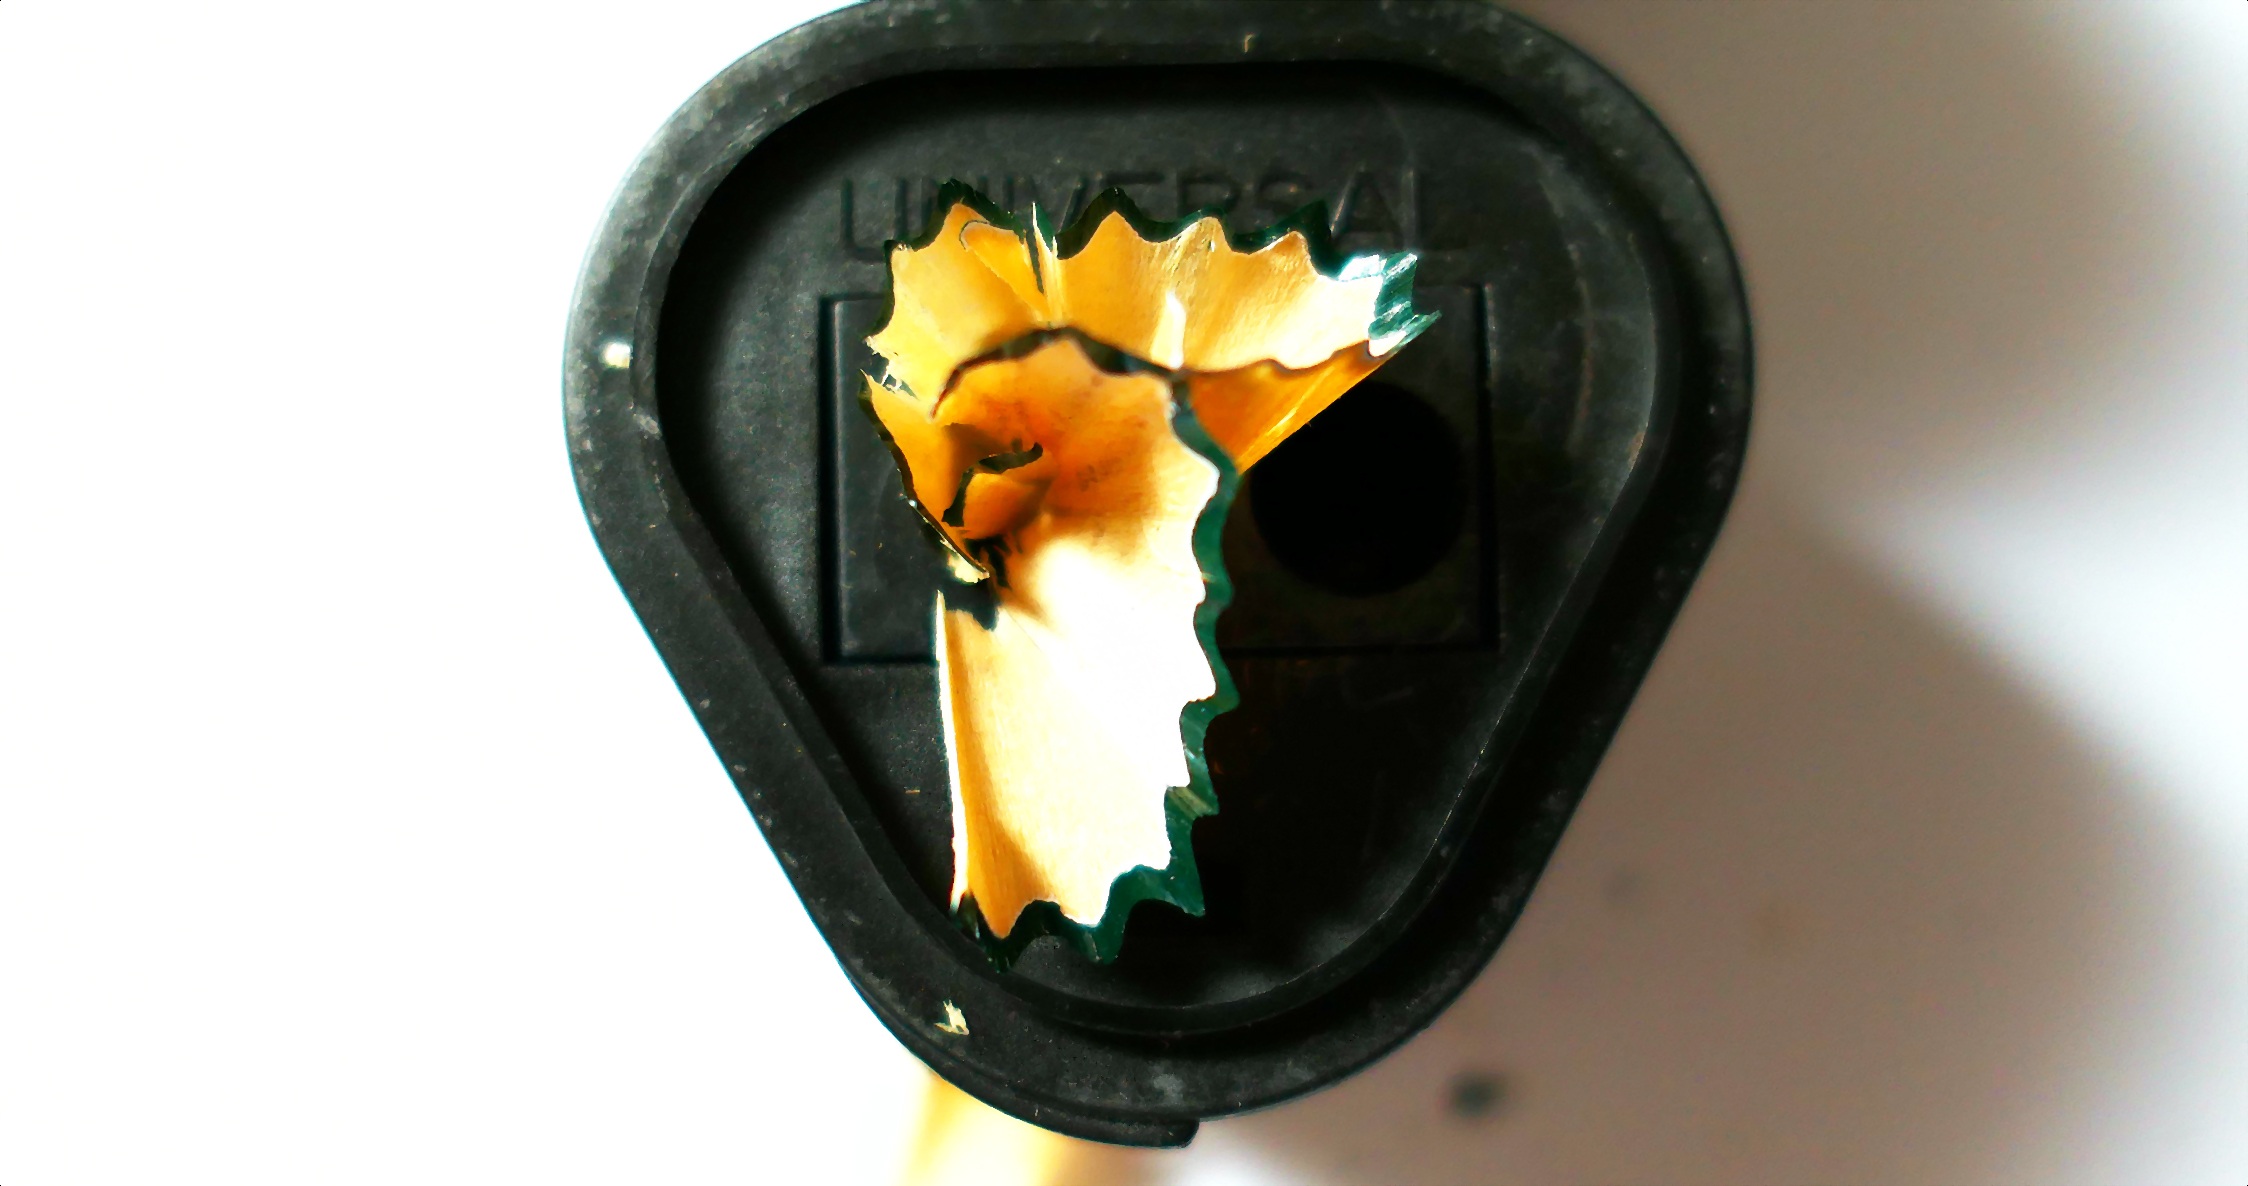
light, glass, color, yellow, lighting, pencil sharpener, pens, crayons, spitzer, colored pencils, office accessories, colour pencils, sharpener, wooden pegs, tips on, writing accessories, desk accessories